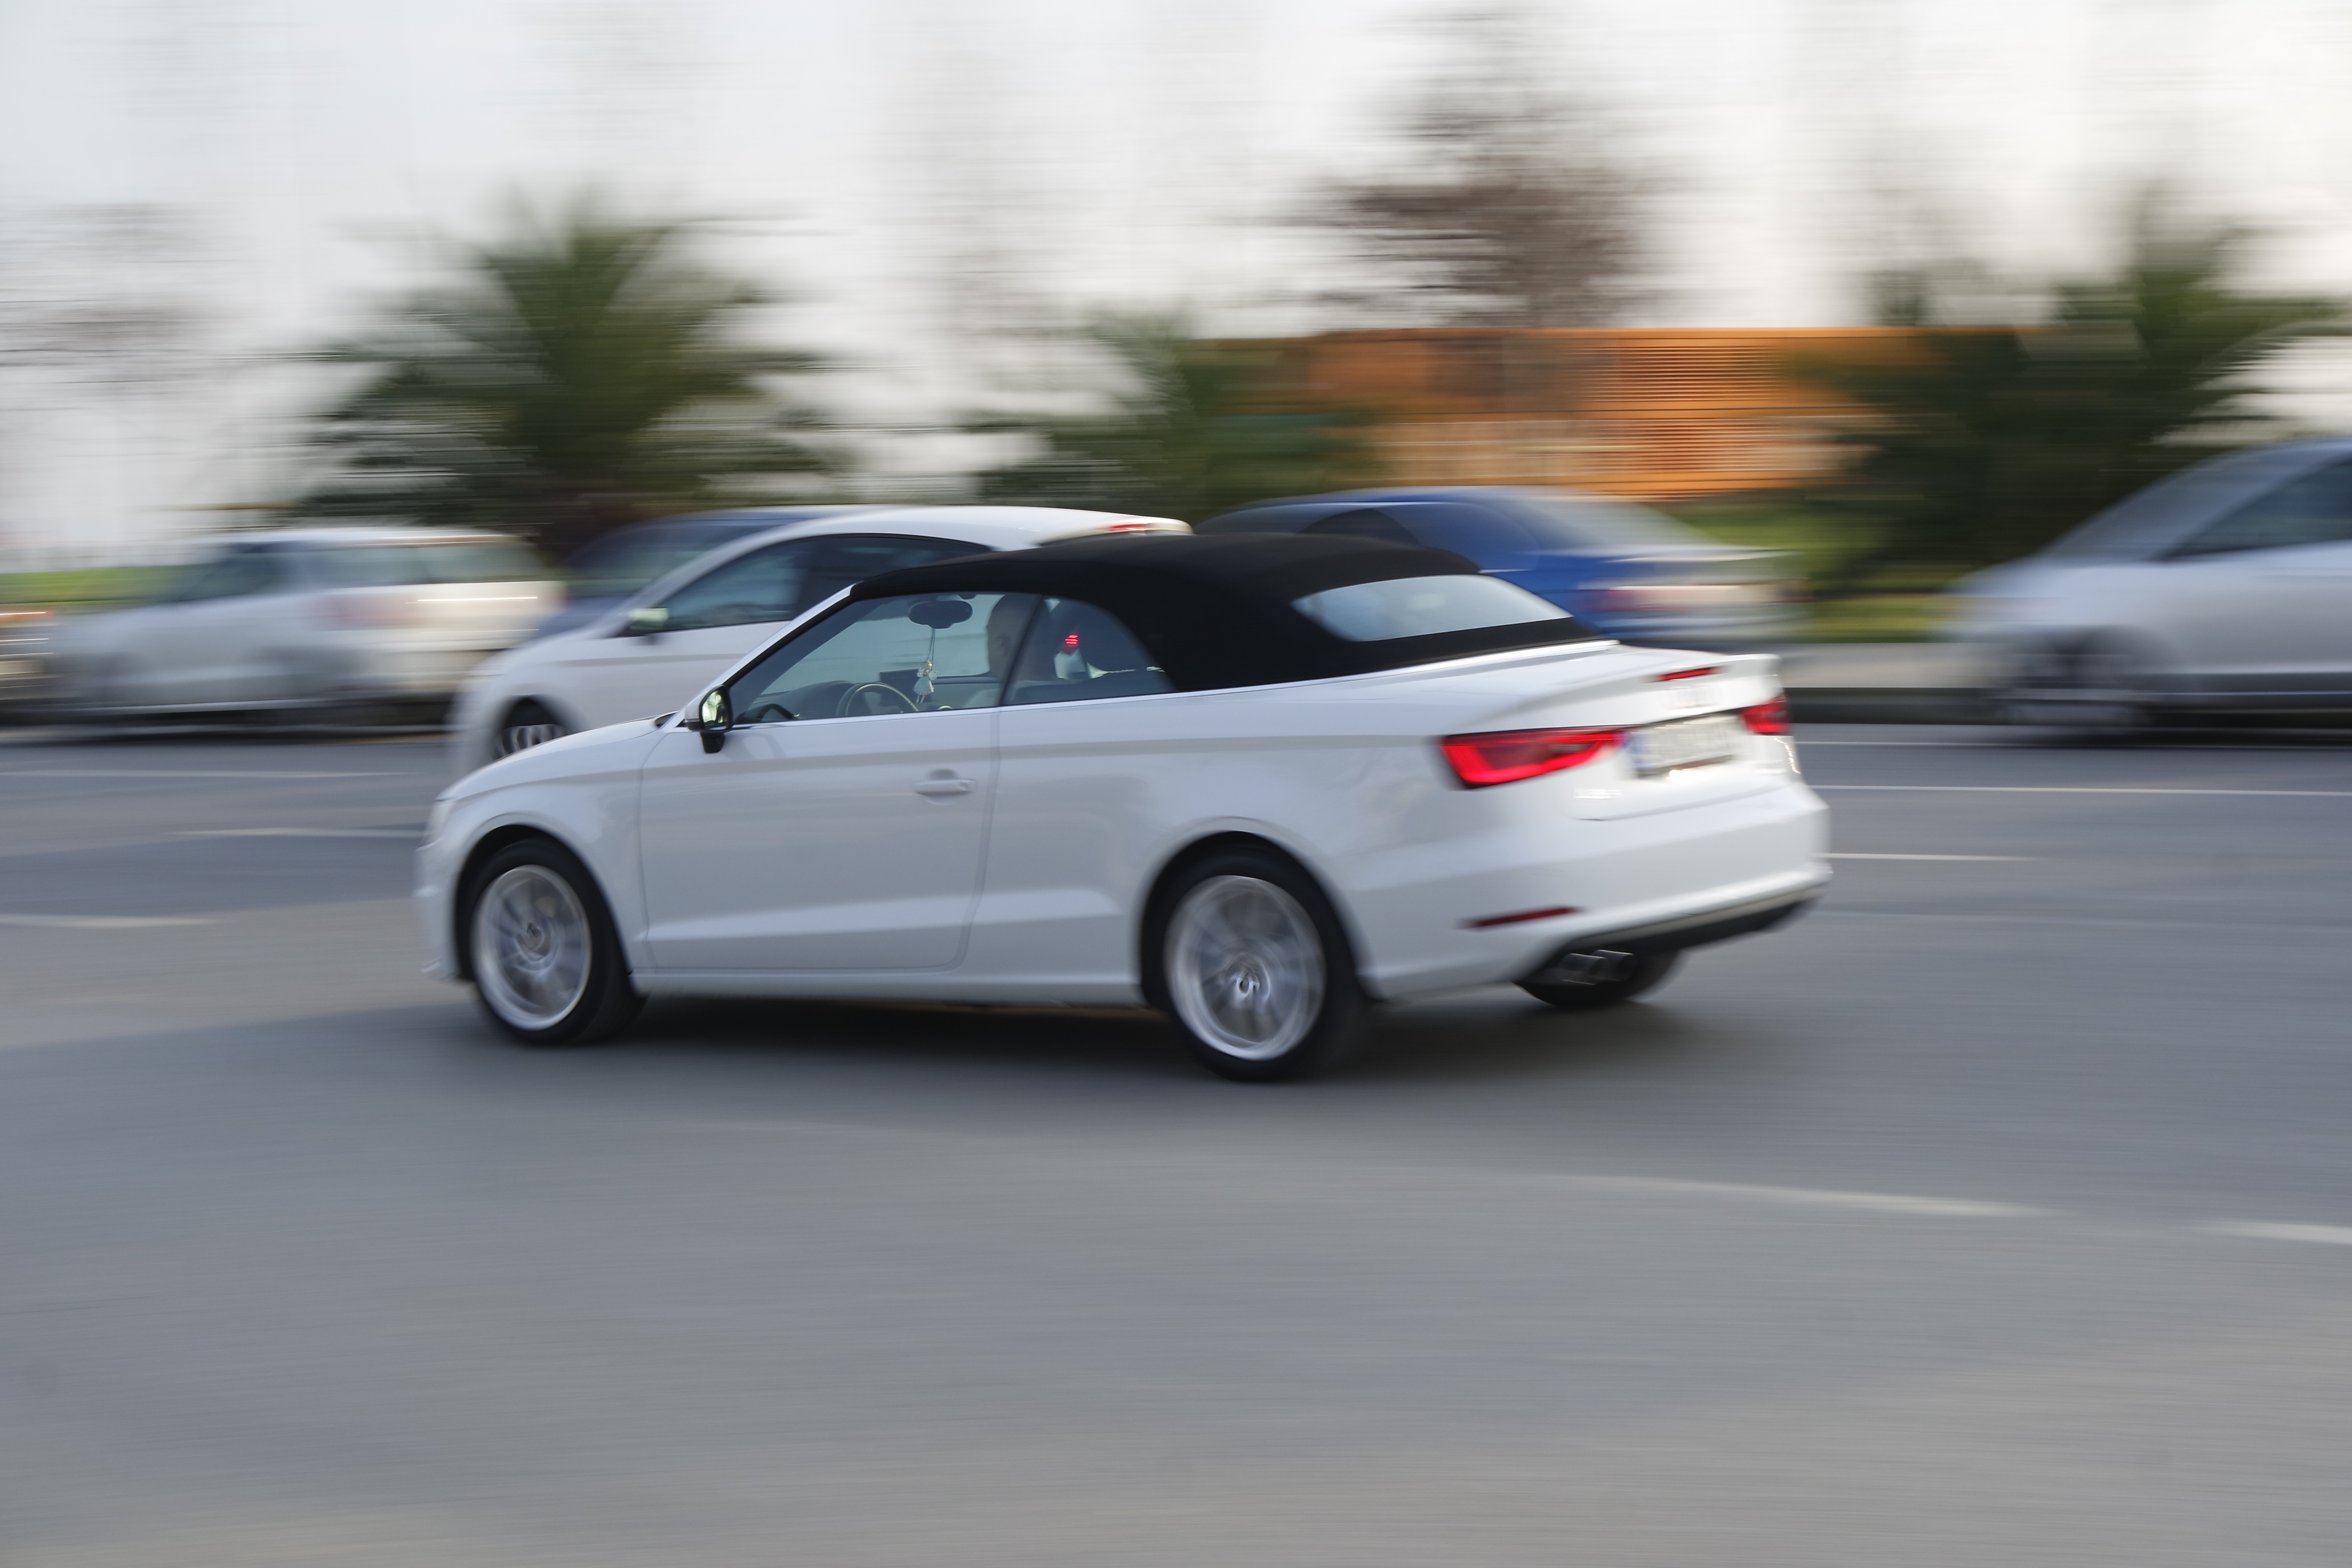
blur, road, white, street, car, wheel, automobile, driving, transport, vehicle, drive, speed, automotive, sports car, hatchback, audi, convertible, fast, cabriolet, city car, land vehicle, automobile make, automotive exterior, compact car, automotive design, luxury vehicle, family car, executive car, audi a1, audi a3, audi cabriolet